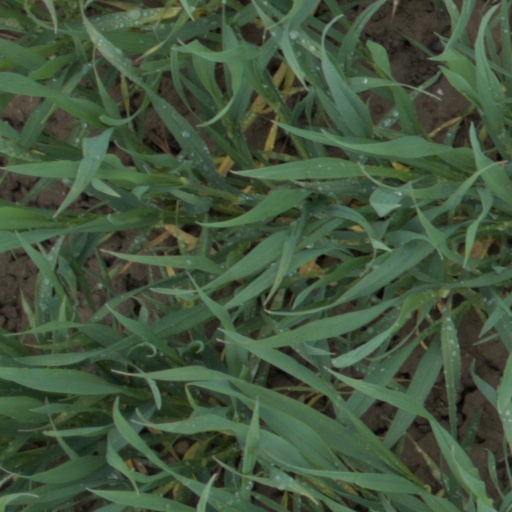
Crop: wheat